Describe the emotion expressed in this image:  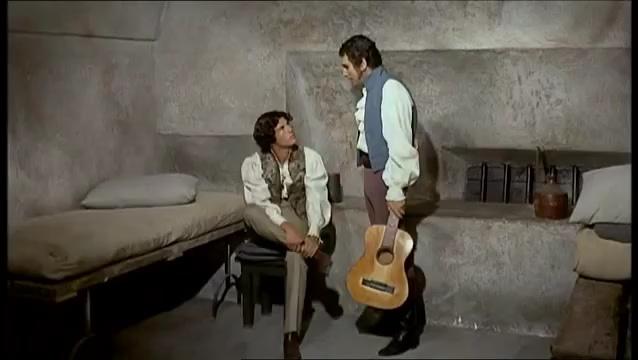
This person displays Suffering, valence and arousal with low intensity.